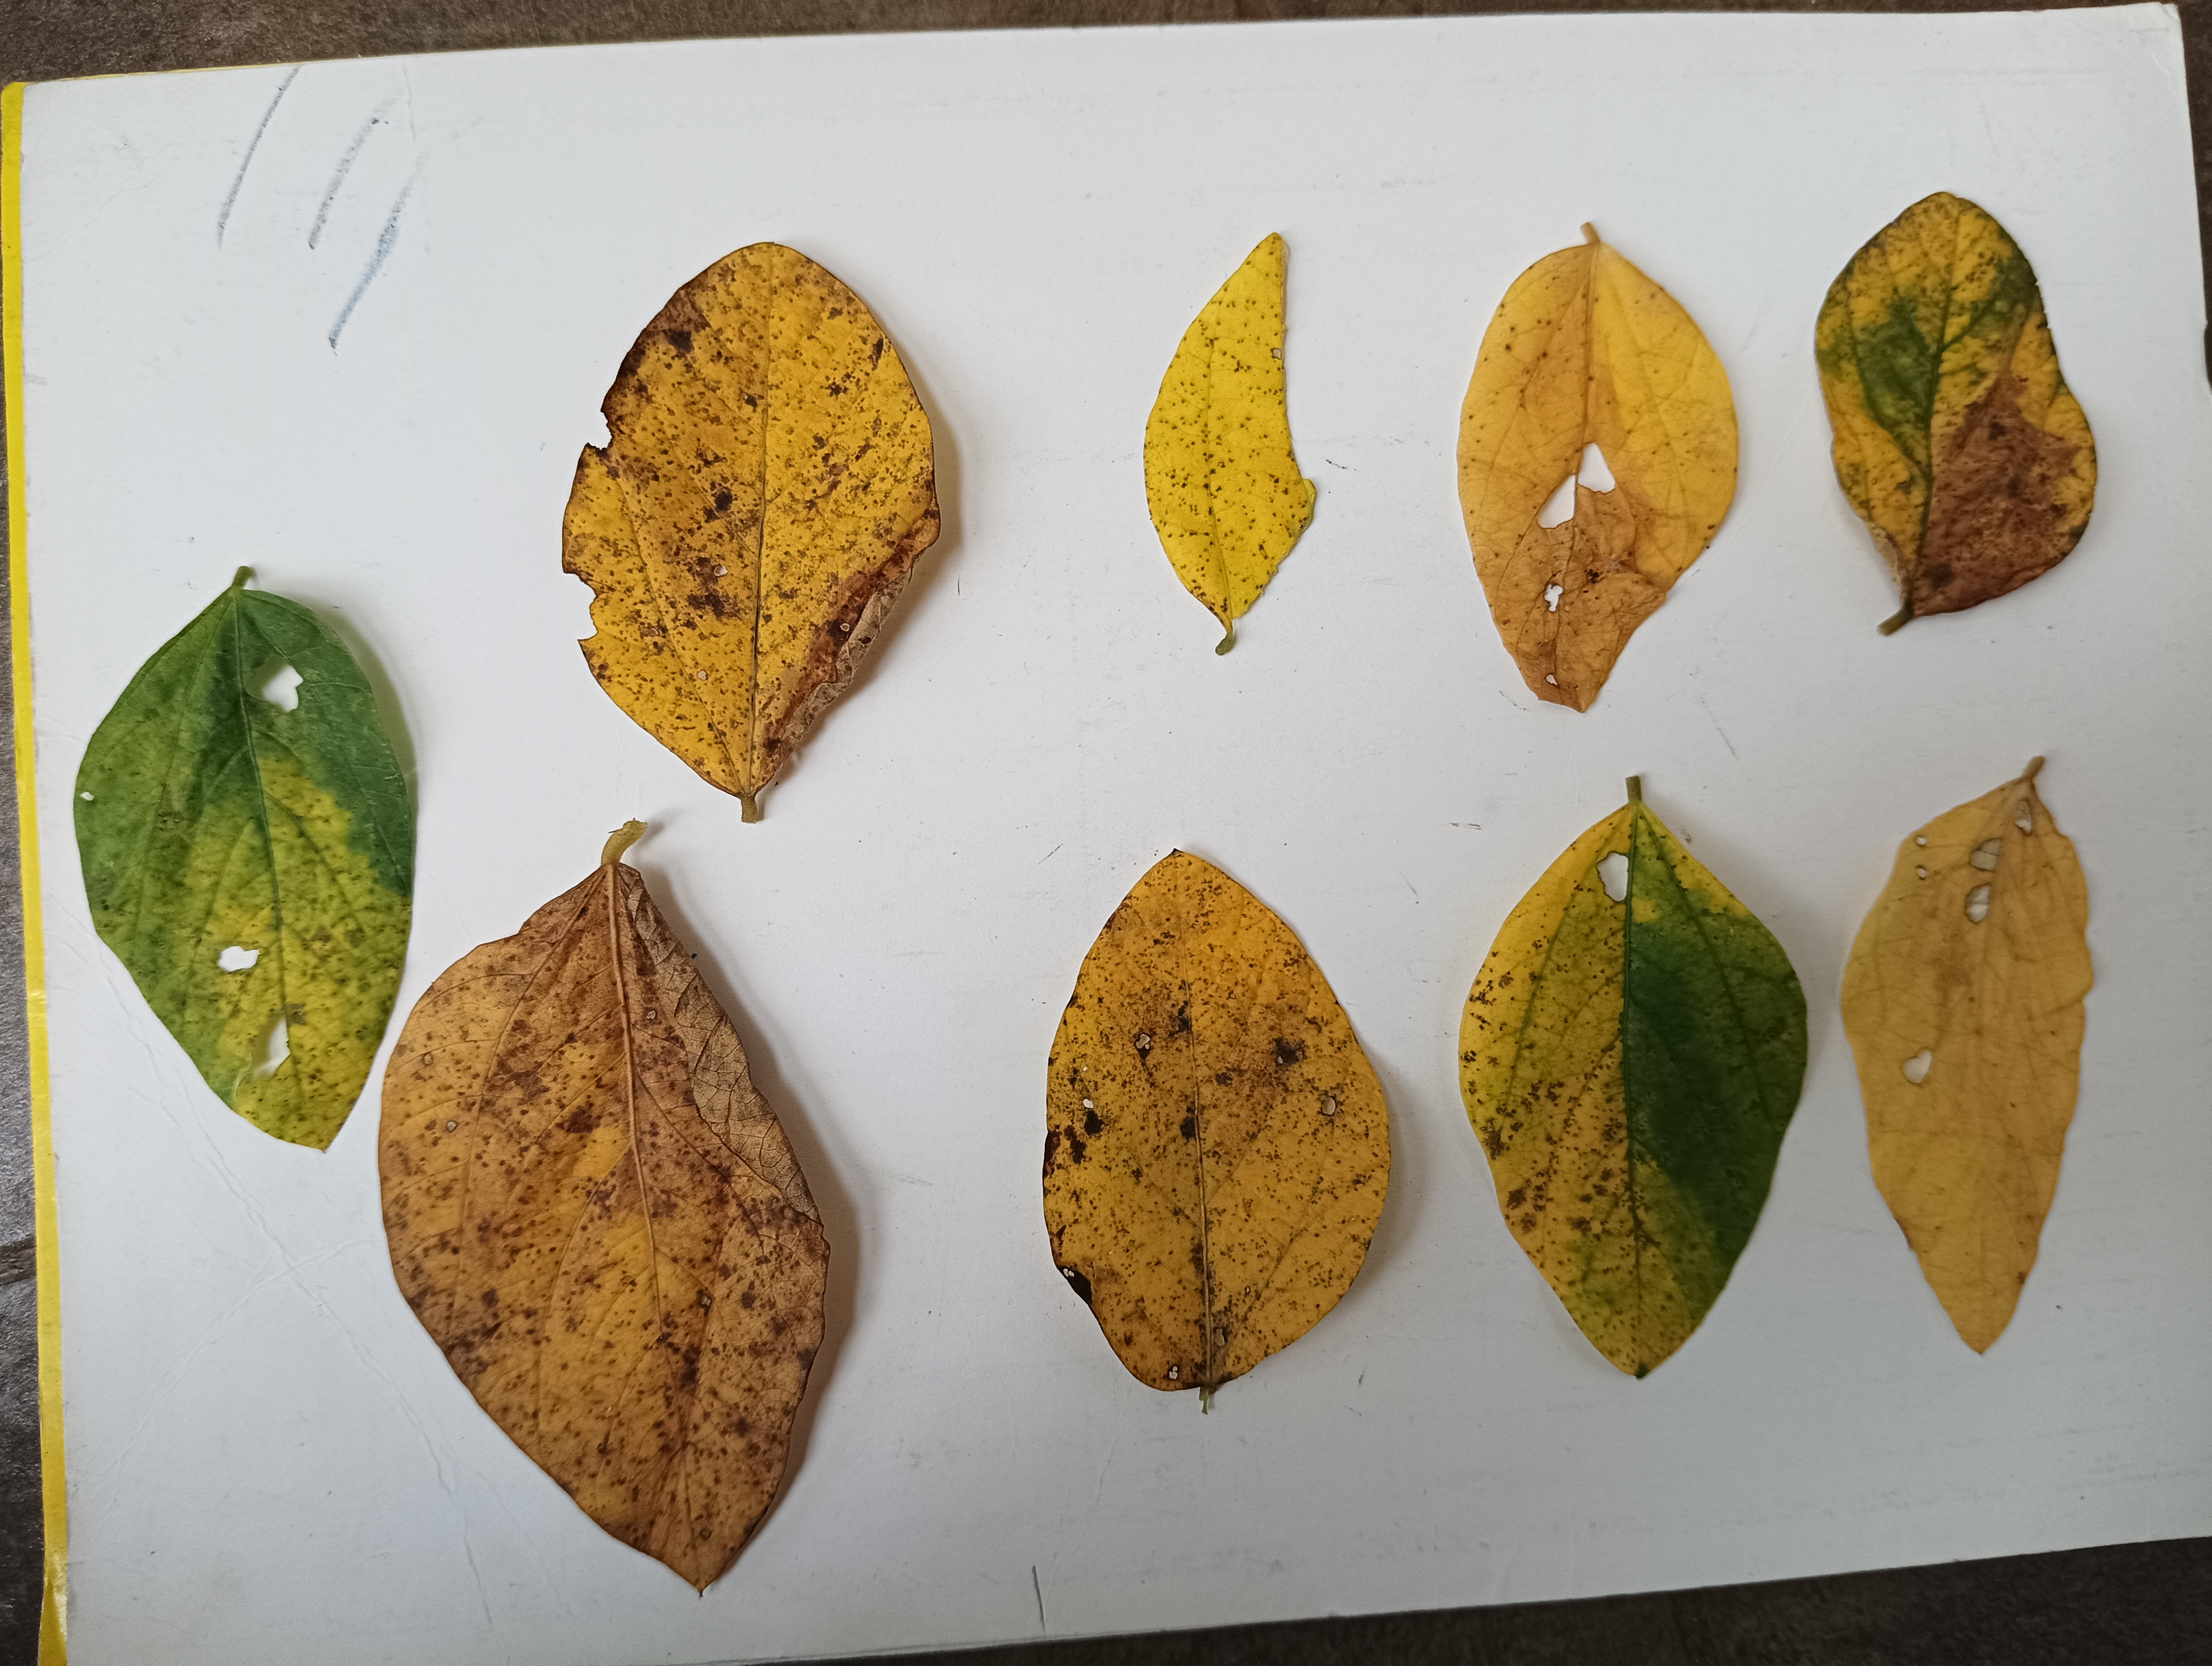
Label: Septoria_Brown_Spot